Araquari

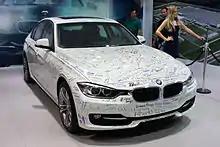
The first BMW manufactured at the Araquari plant

The town is home of a BMW automobile plant since October 2014, when the first BMW 328i ActiveFlex car was assembled. Over the course of the next few years, more than EUR 200 million was invested in the plant, resulting in a production capacity of more than 30,000 vehicles annually. The BMW 328i ActiveFlex car is a flex fuel version of BMW 3 series specifically designed for the Brazilian market, which allows the vehicle to run on any blend of gasoline and ethanol up to E100 ethanol. BMW produces the 3 Series, X1, X3, X4 and X5 plug-in hybrid PHEV electrified, same as of what is manufactured in Spartanburg, South Carolina.